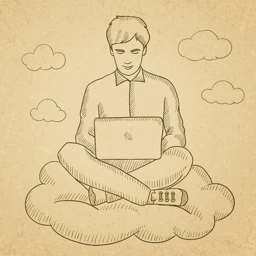
a man sitting on a cloud with a laptop on his knees .